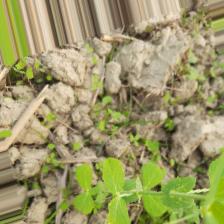
Label: Normal